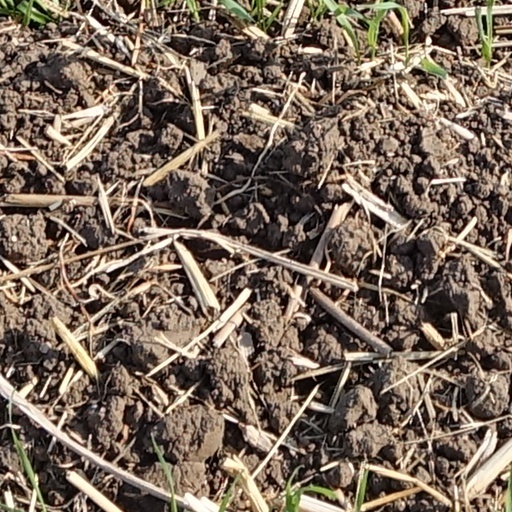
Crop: wheat